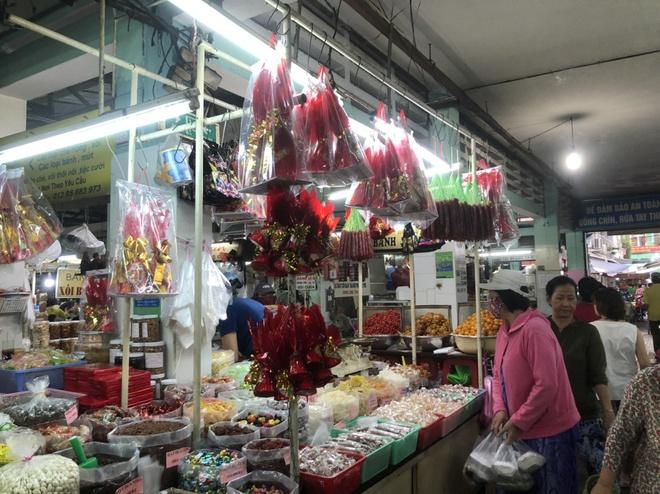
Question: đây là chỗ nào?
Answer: đây là trong một khu chợ